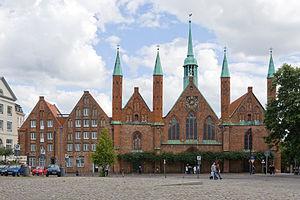
Lübeck est une ville hanséatique d'Allemagne du Nord, dans le Land de Schleswig-Holstein. Avec une population de 217 198 habitants, c'est la deuxième ville du Schleswig-Holstein, après Kiel, la capitale du Land. Son code de plaque d'immatriculation est HL.